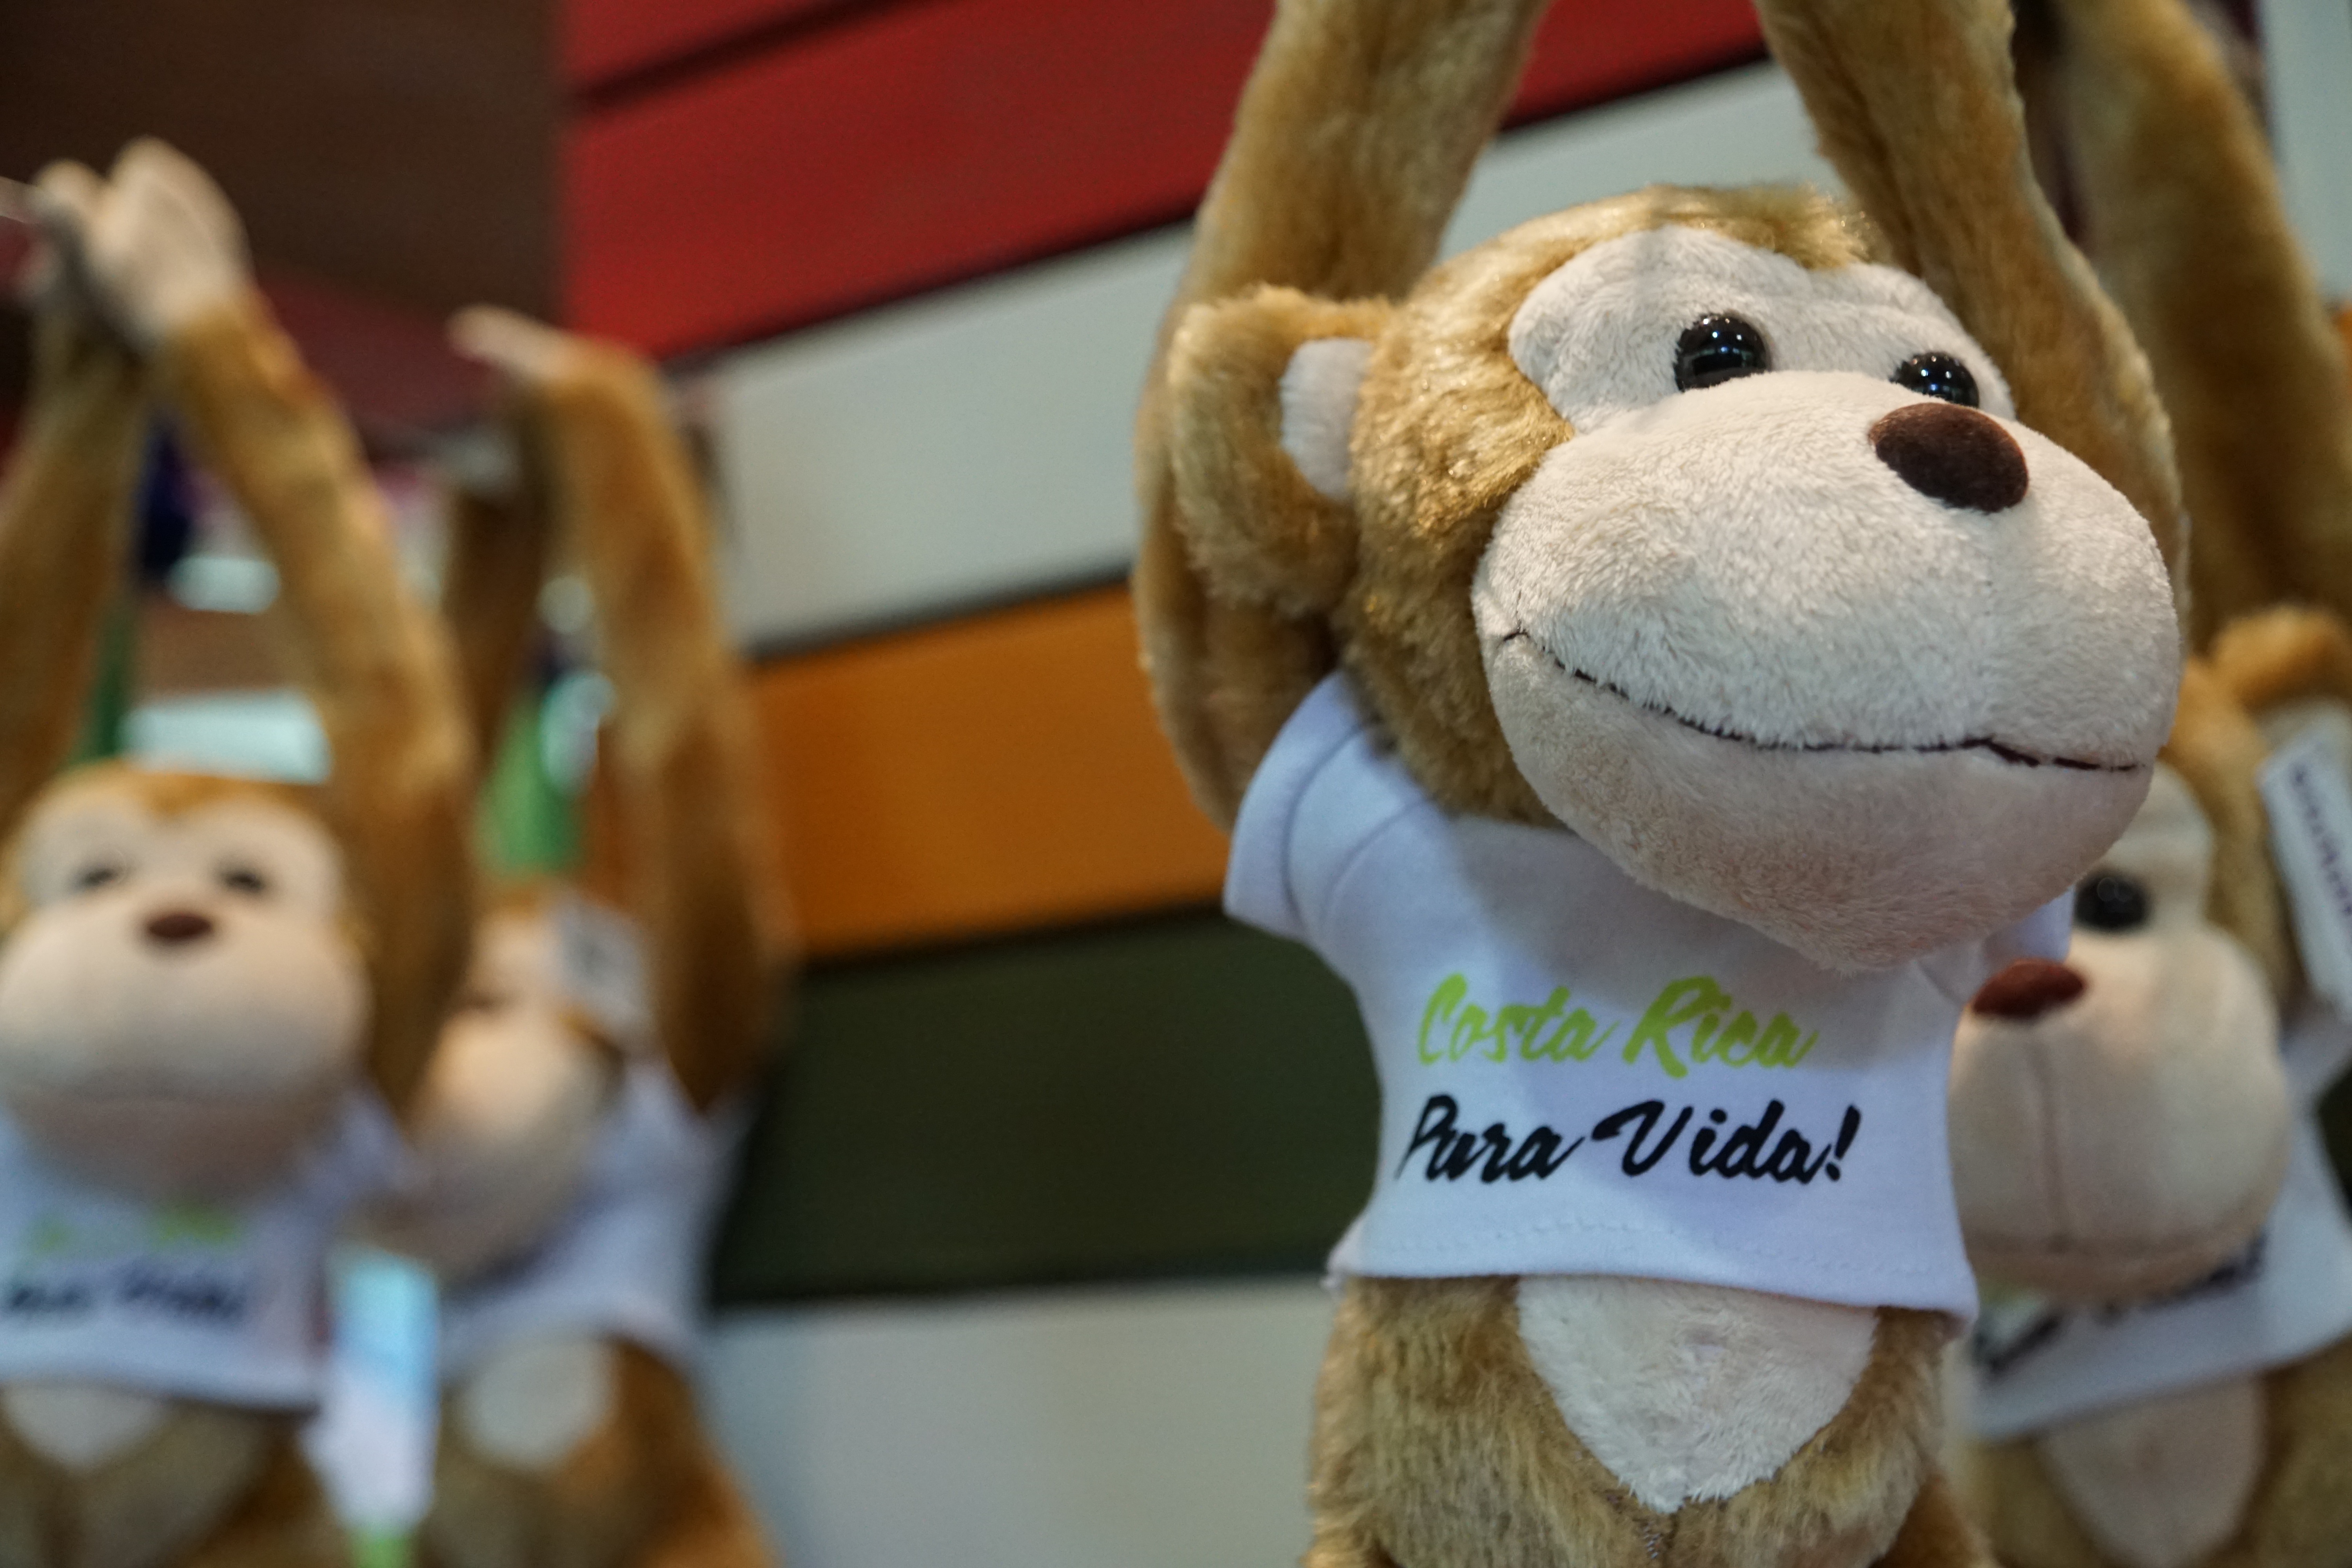
monkey, toy, teddy bear, textile, costa, plush, mascot, rica, stuffed toy